Narsingi, Ranga Reddy district

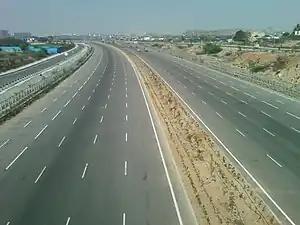
Outer Ring Road at Narsingi

India census, Narsingi had a population of 9449 of which 4,551 are males and 4,898 females. Narsingi has an average literacy rate of 78.30%, higher than state average of 67.02%. In Narsingi, male literacy is around 80.89% while female literacy rate is 75.96%. In Narsingi, 14% of the population is under 6 years of age.